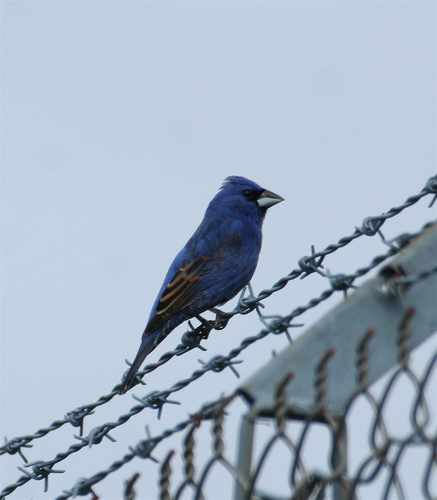
this is a small blue bird with a white beak.
this is a small blue bird that has brown and black on its wings.
this bird has a blue colored body with streaks of black and orange on it's covert.
small beak with a small head, blue and white colors, dark black eyes.
this bird is blue and black in color with a white beak, and black eye rings.
this bird has wings that are black with a blue body
this bird has a very dark blue body and black wings trimmed in orange it looks like it has a mohawk on the top of its head
this bird has wings that are blue and black and has a silver bill
this bird is black and blue in color, and has a multi colored beak.
this bird has wings that are blue and black and has a grey bill
Species: Blue Grosbeak